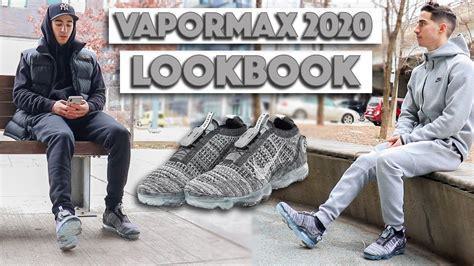
Brand: Nike
Model: Air Vapormax Flyknit 3